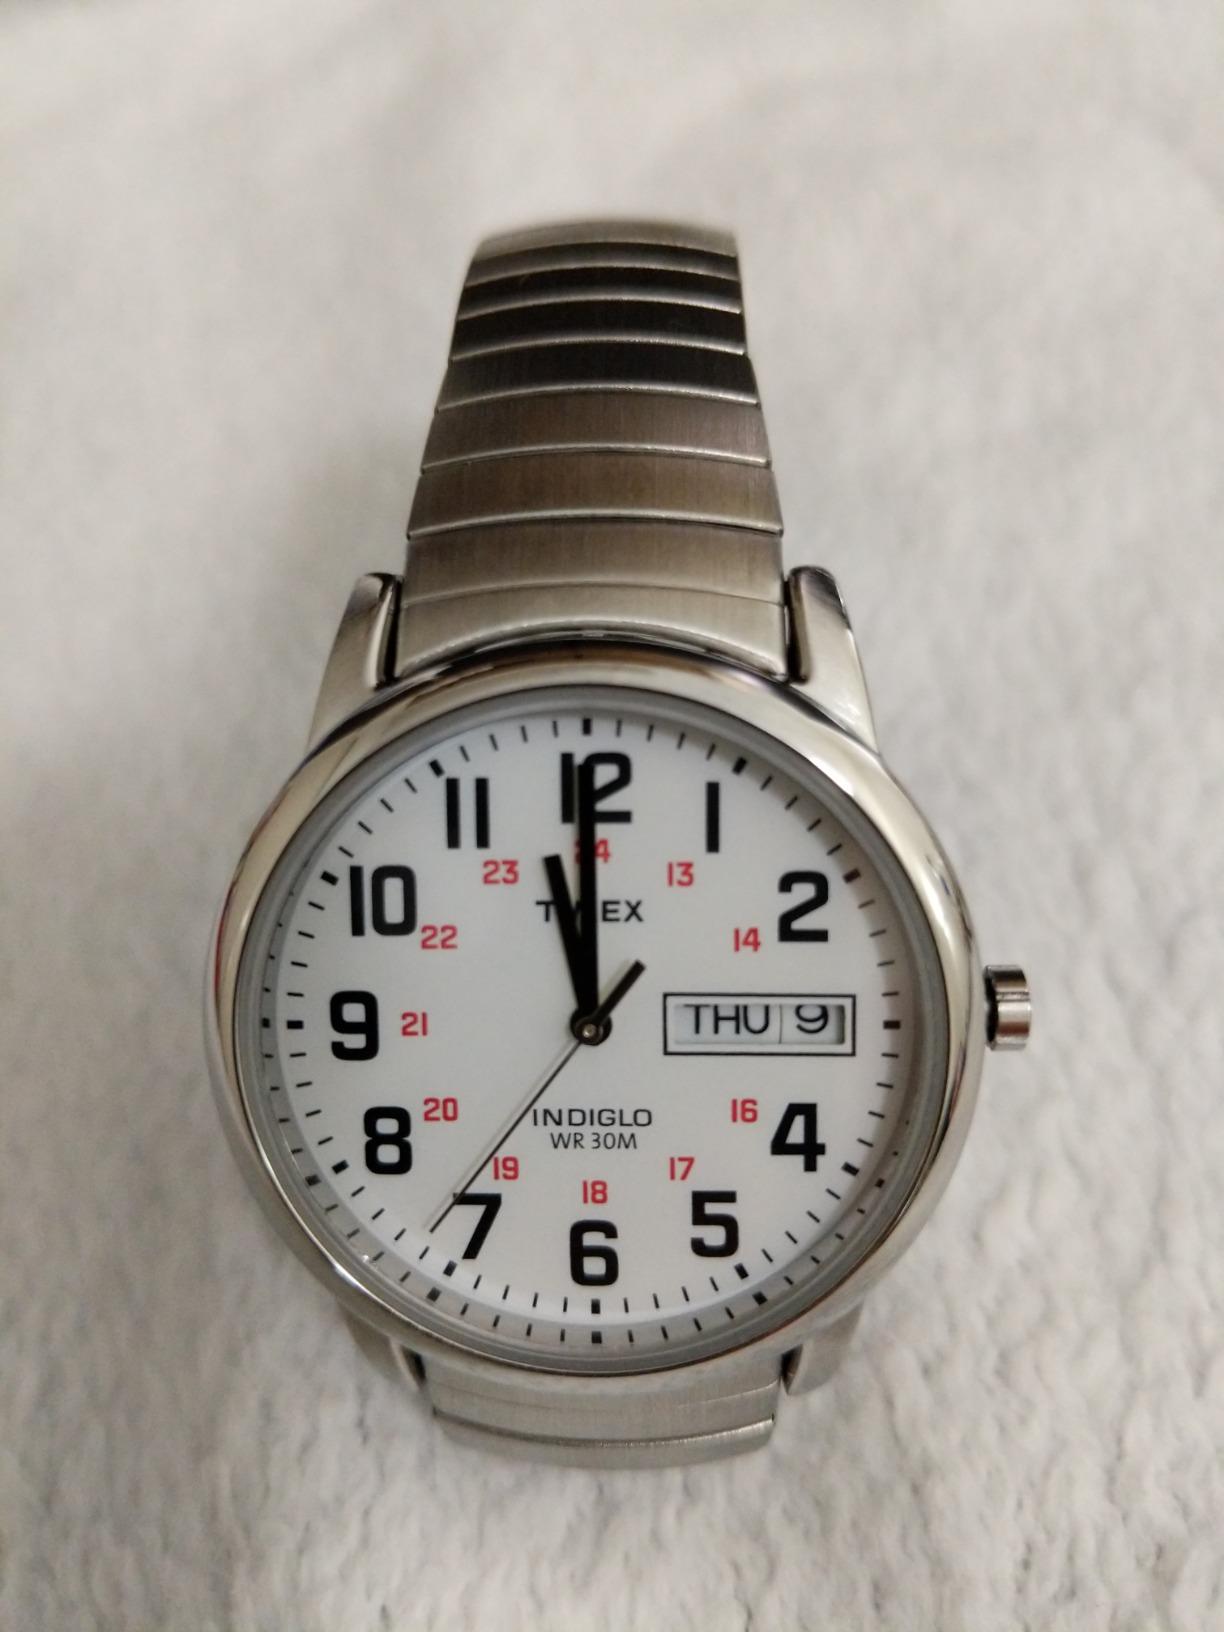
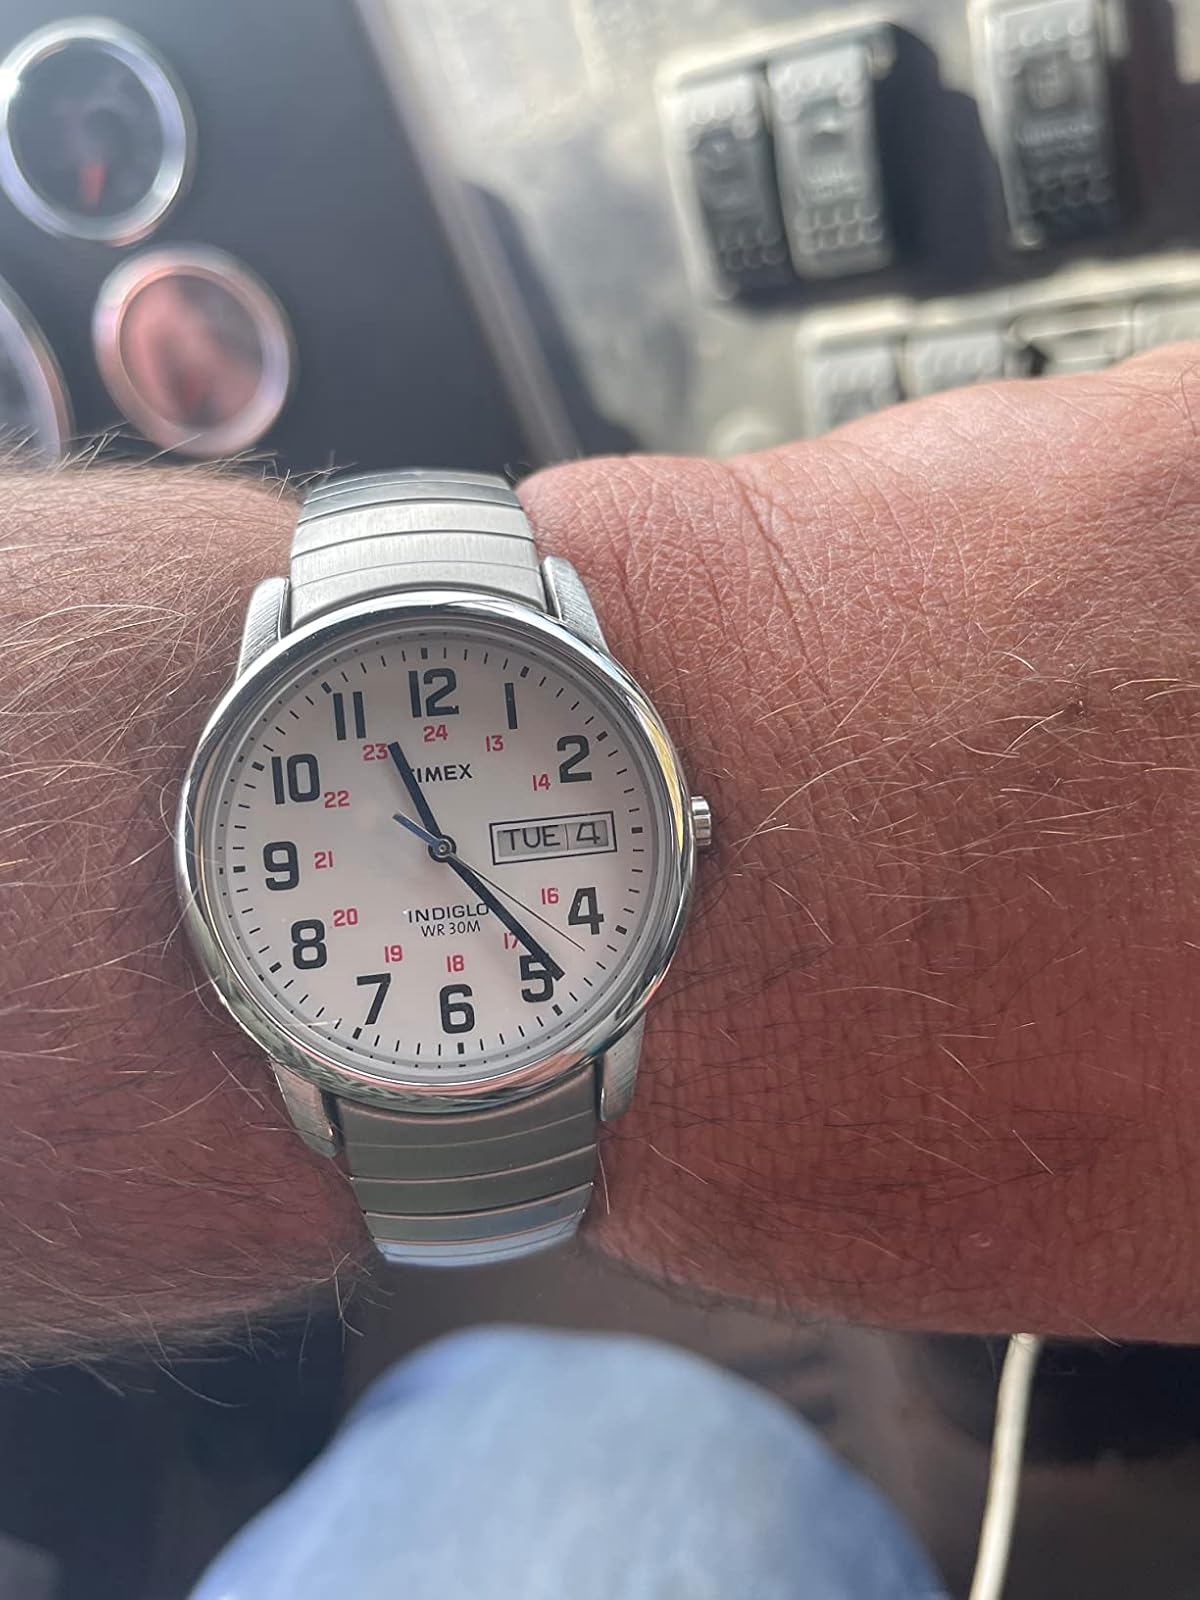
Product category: accessories_watch
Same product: yes